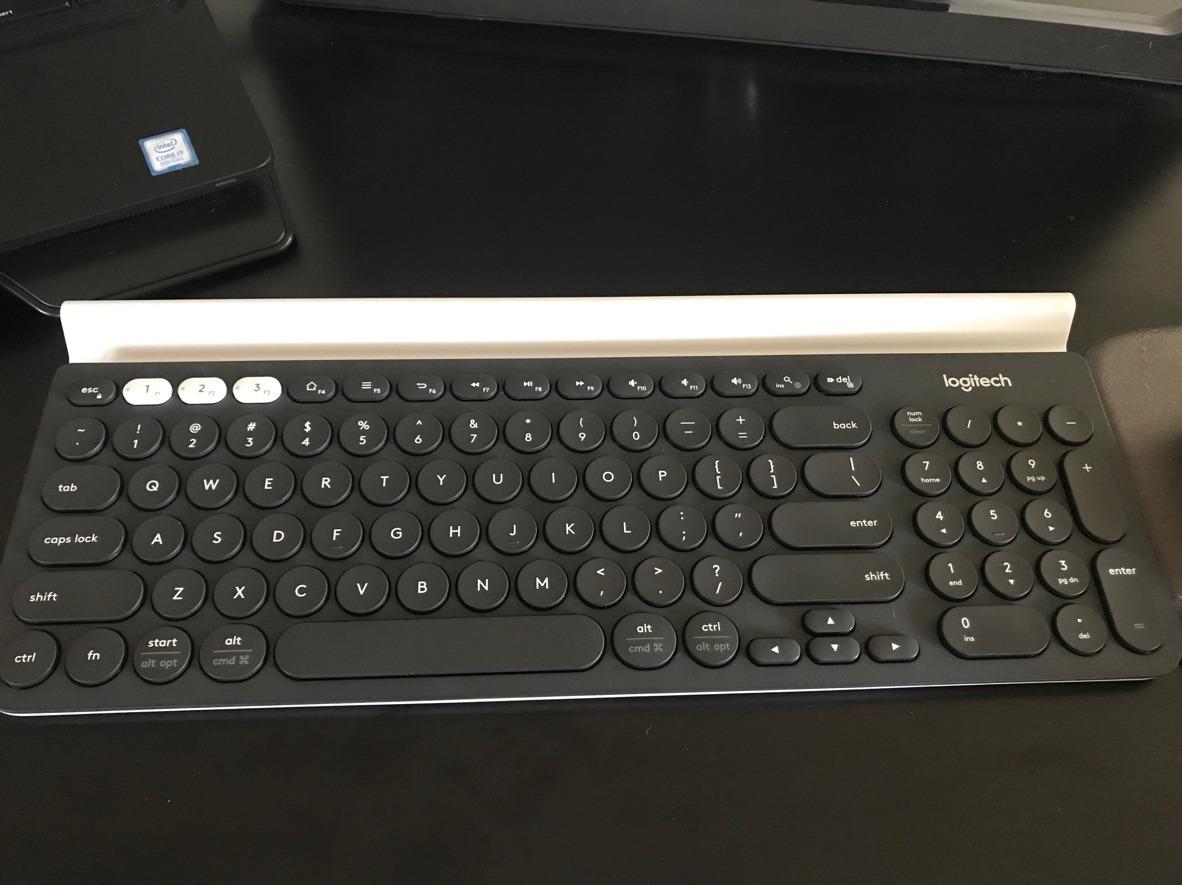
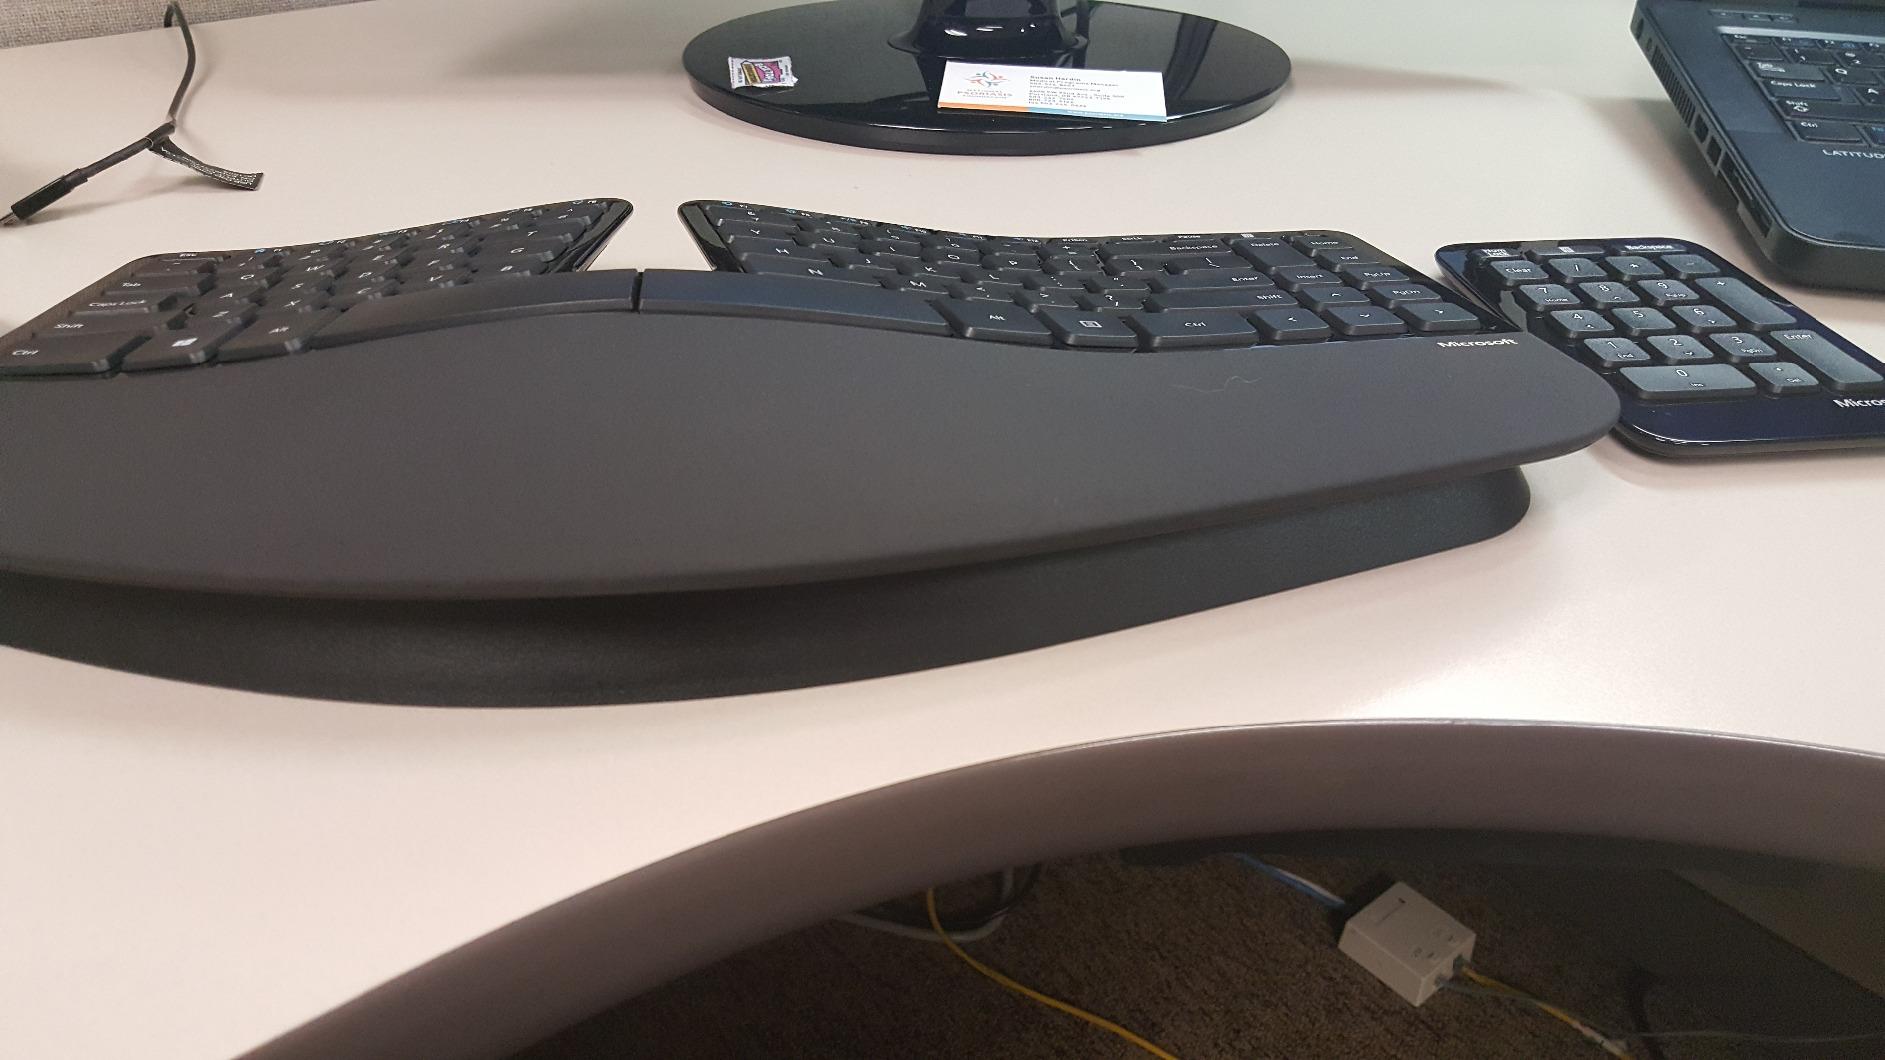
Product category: keyboard
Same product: no